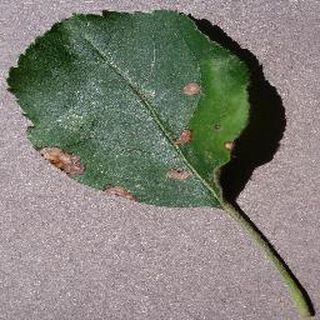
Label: apple_black_rot